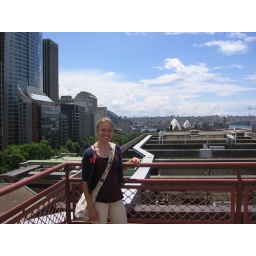
on the roof of the Parliament building in Sydney